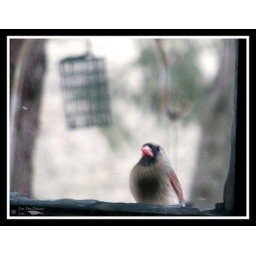
My &amp;quot;wacko&amp;quot; female Cardinal peering in the picture window of my living room today.